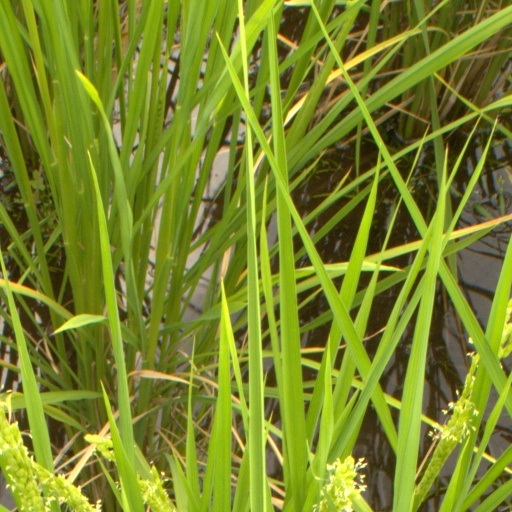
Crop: rice